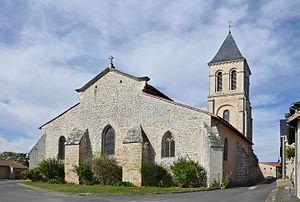
Chevet plat et clocher de l'église (XIIe siècle), Champagné-Saint-Hilaire, Vienne, France.
Champagné-Saint-Hilaire est une commune du Centre-Ouest de la France, située dans le département de la Vienne en région Nouvelle-Aquitaine.